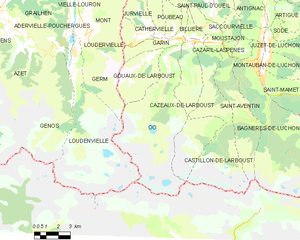
Oô est une commune française située dans le département de la Haute-Garonne, en région Occitanie.